Mohamed Ehab

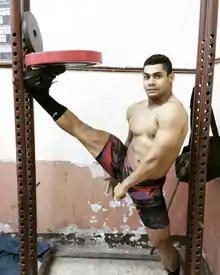

Mohamed Ehab Youssef Ahmed Mahmoud (born 21 November 1989), known as Mohamed Mahmoud or Mohamed Ehab, is an Egyptian weightlifter, and World Champion competing in the 77 kg category until 2018 and 81 kg starting in 2018 after the International Weightlifting Federation reorganized the categories.